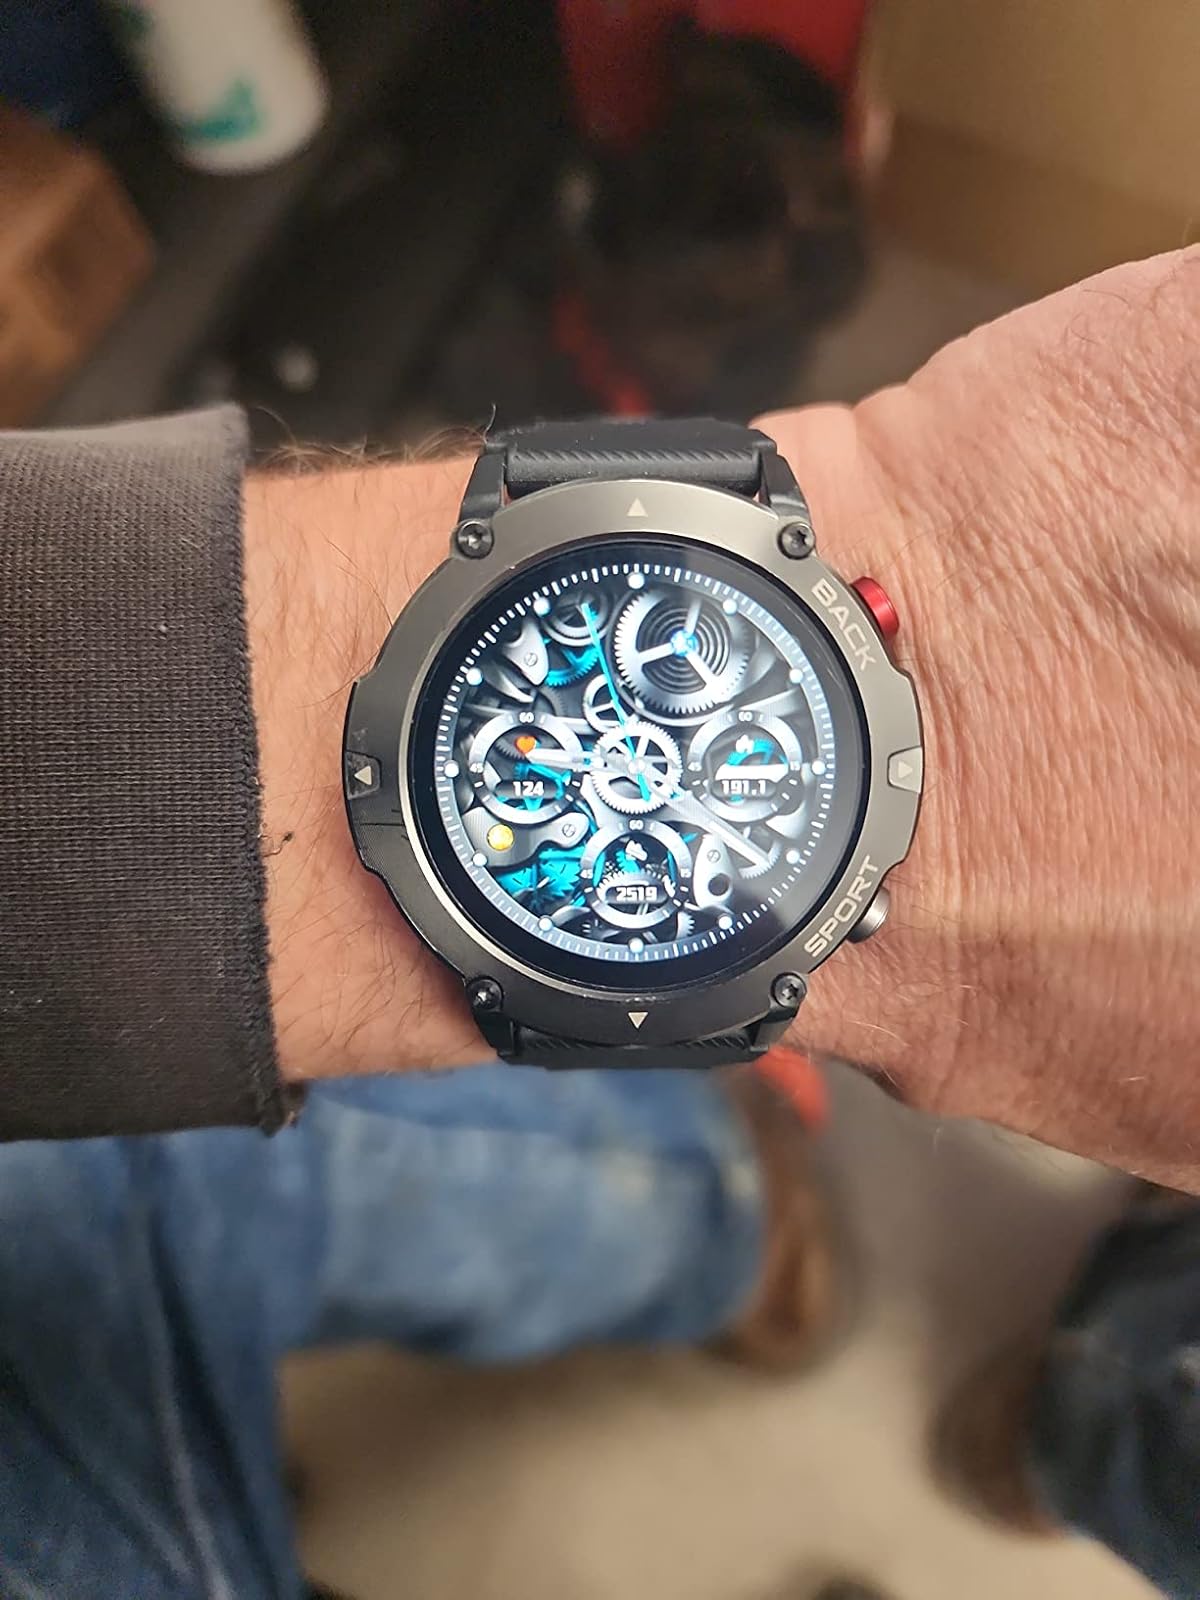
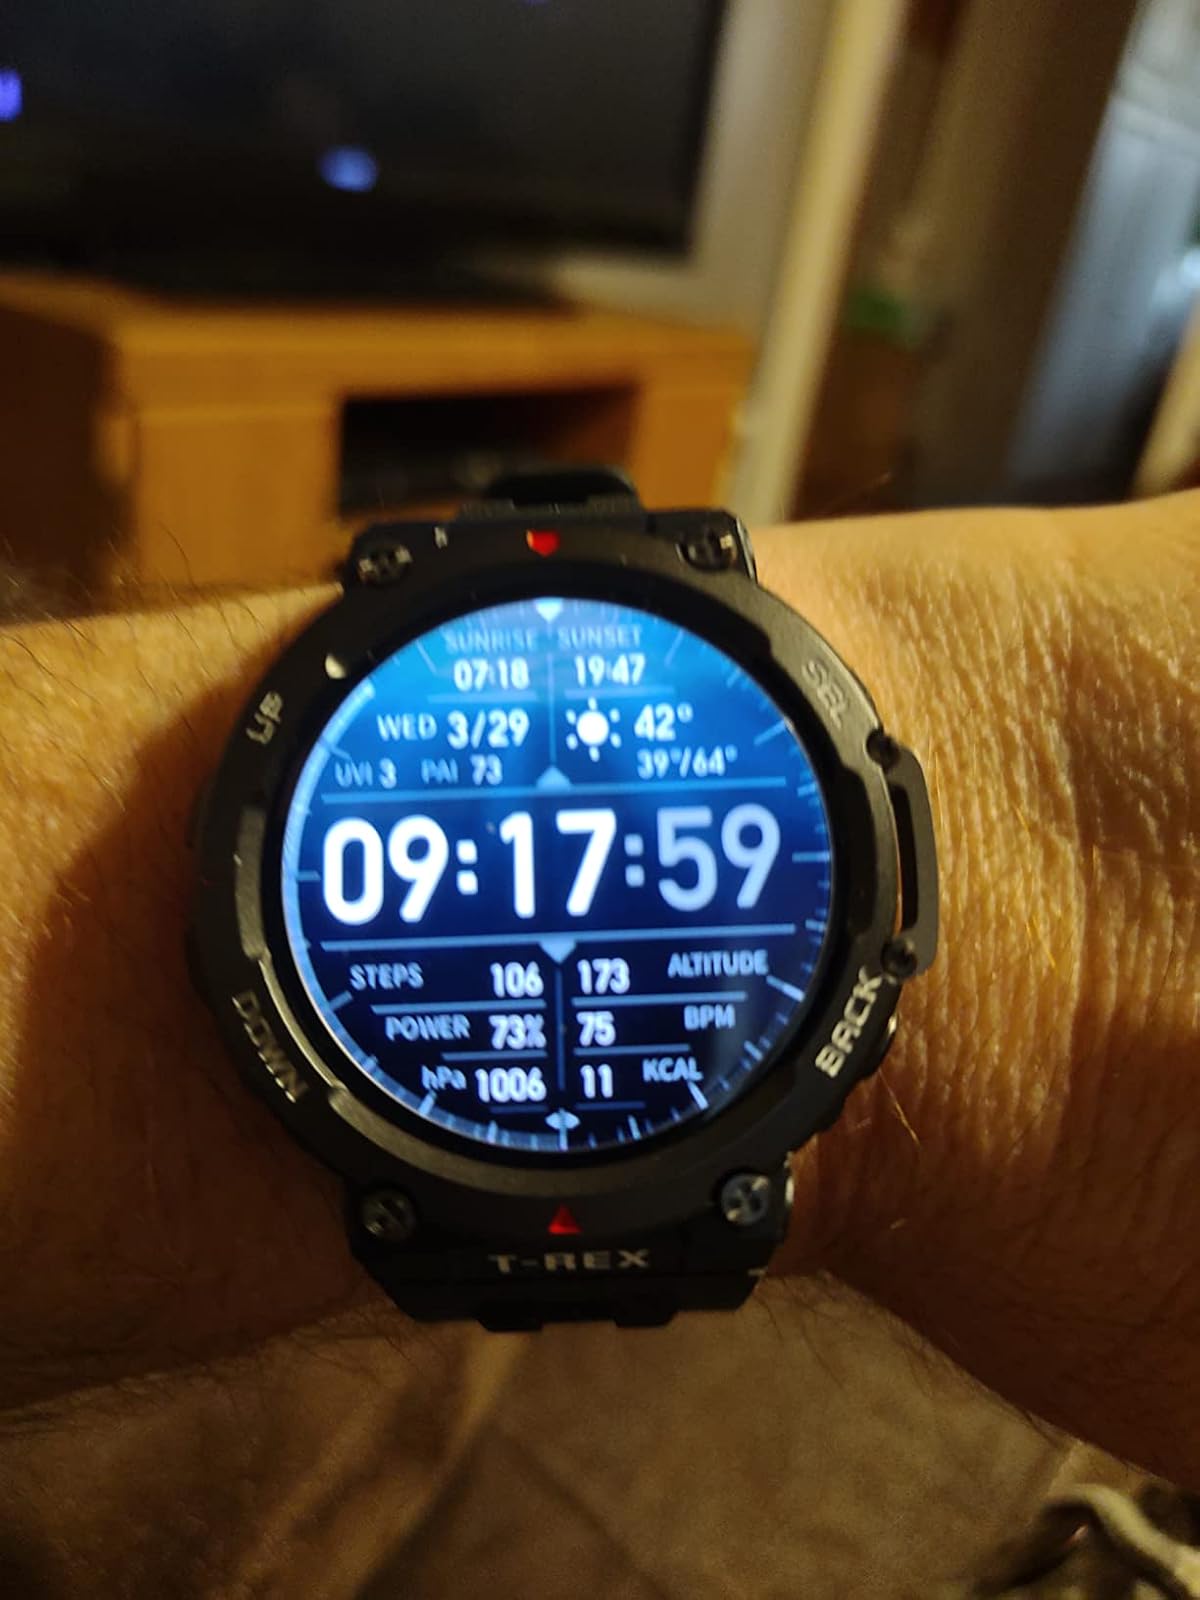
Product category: smartwatch
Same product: no